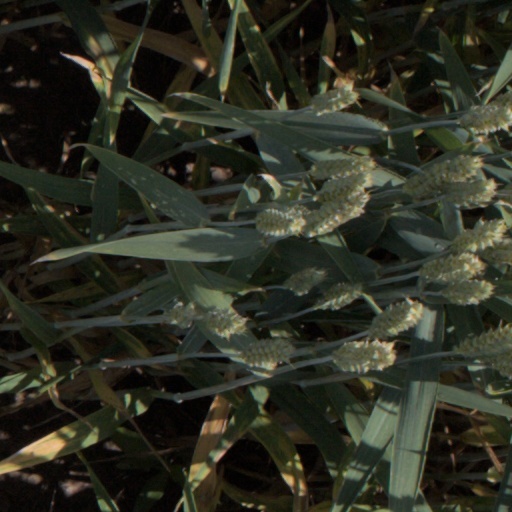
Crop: wheat